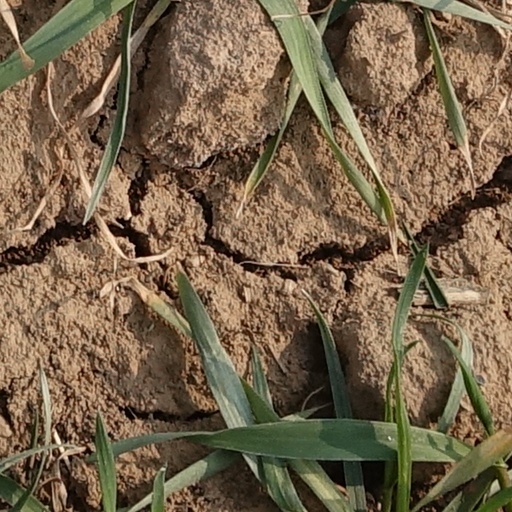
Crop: wheat